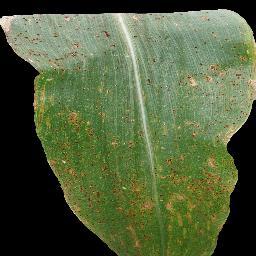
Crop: corn
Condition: (maize)_common_rust